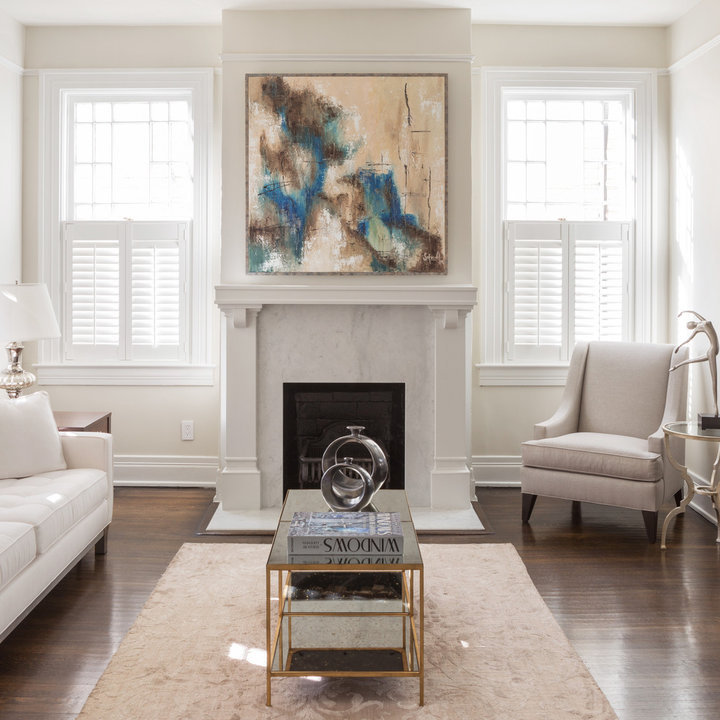
Style: ArtDeco